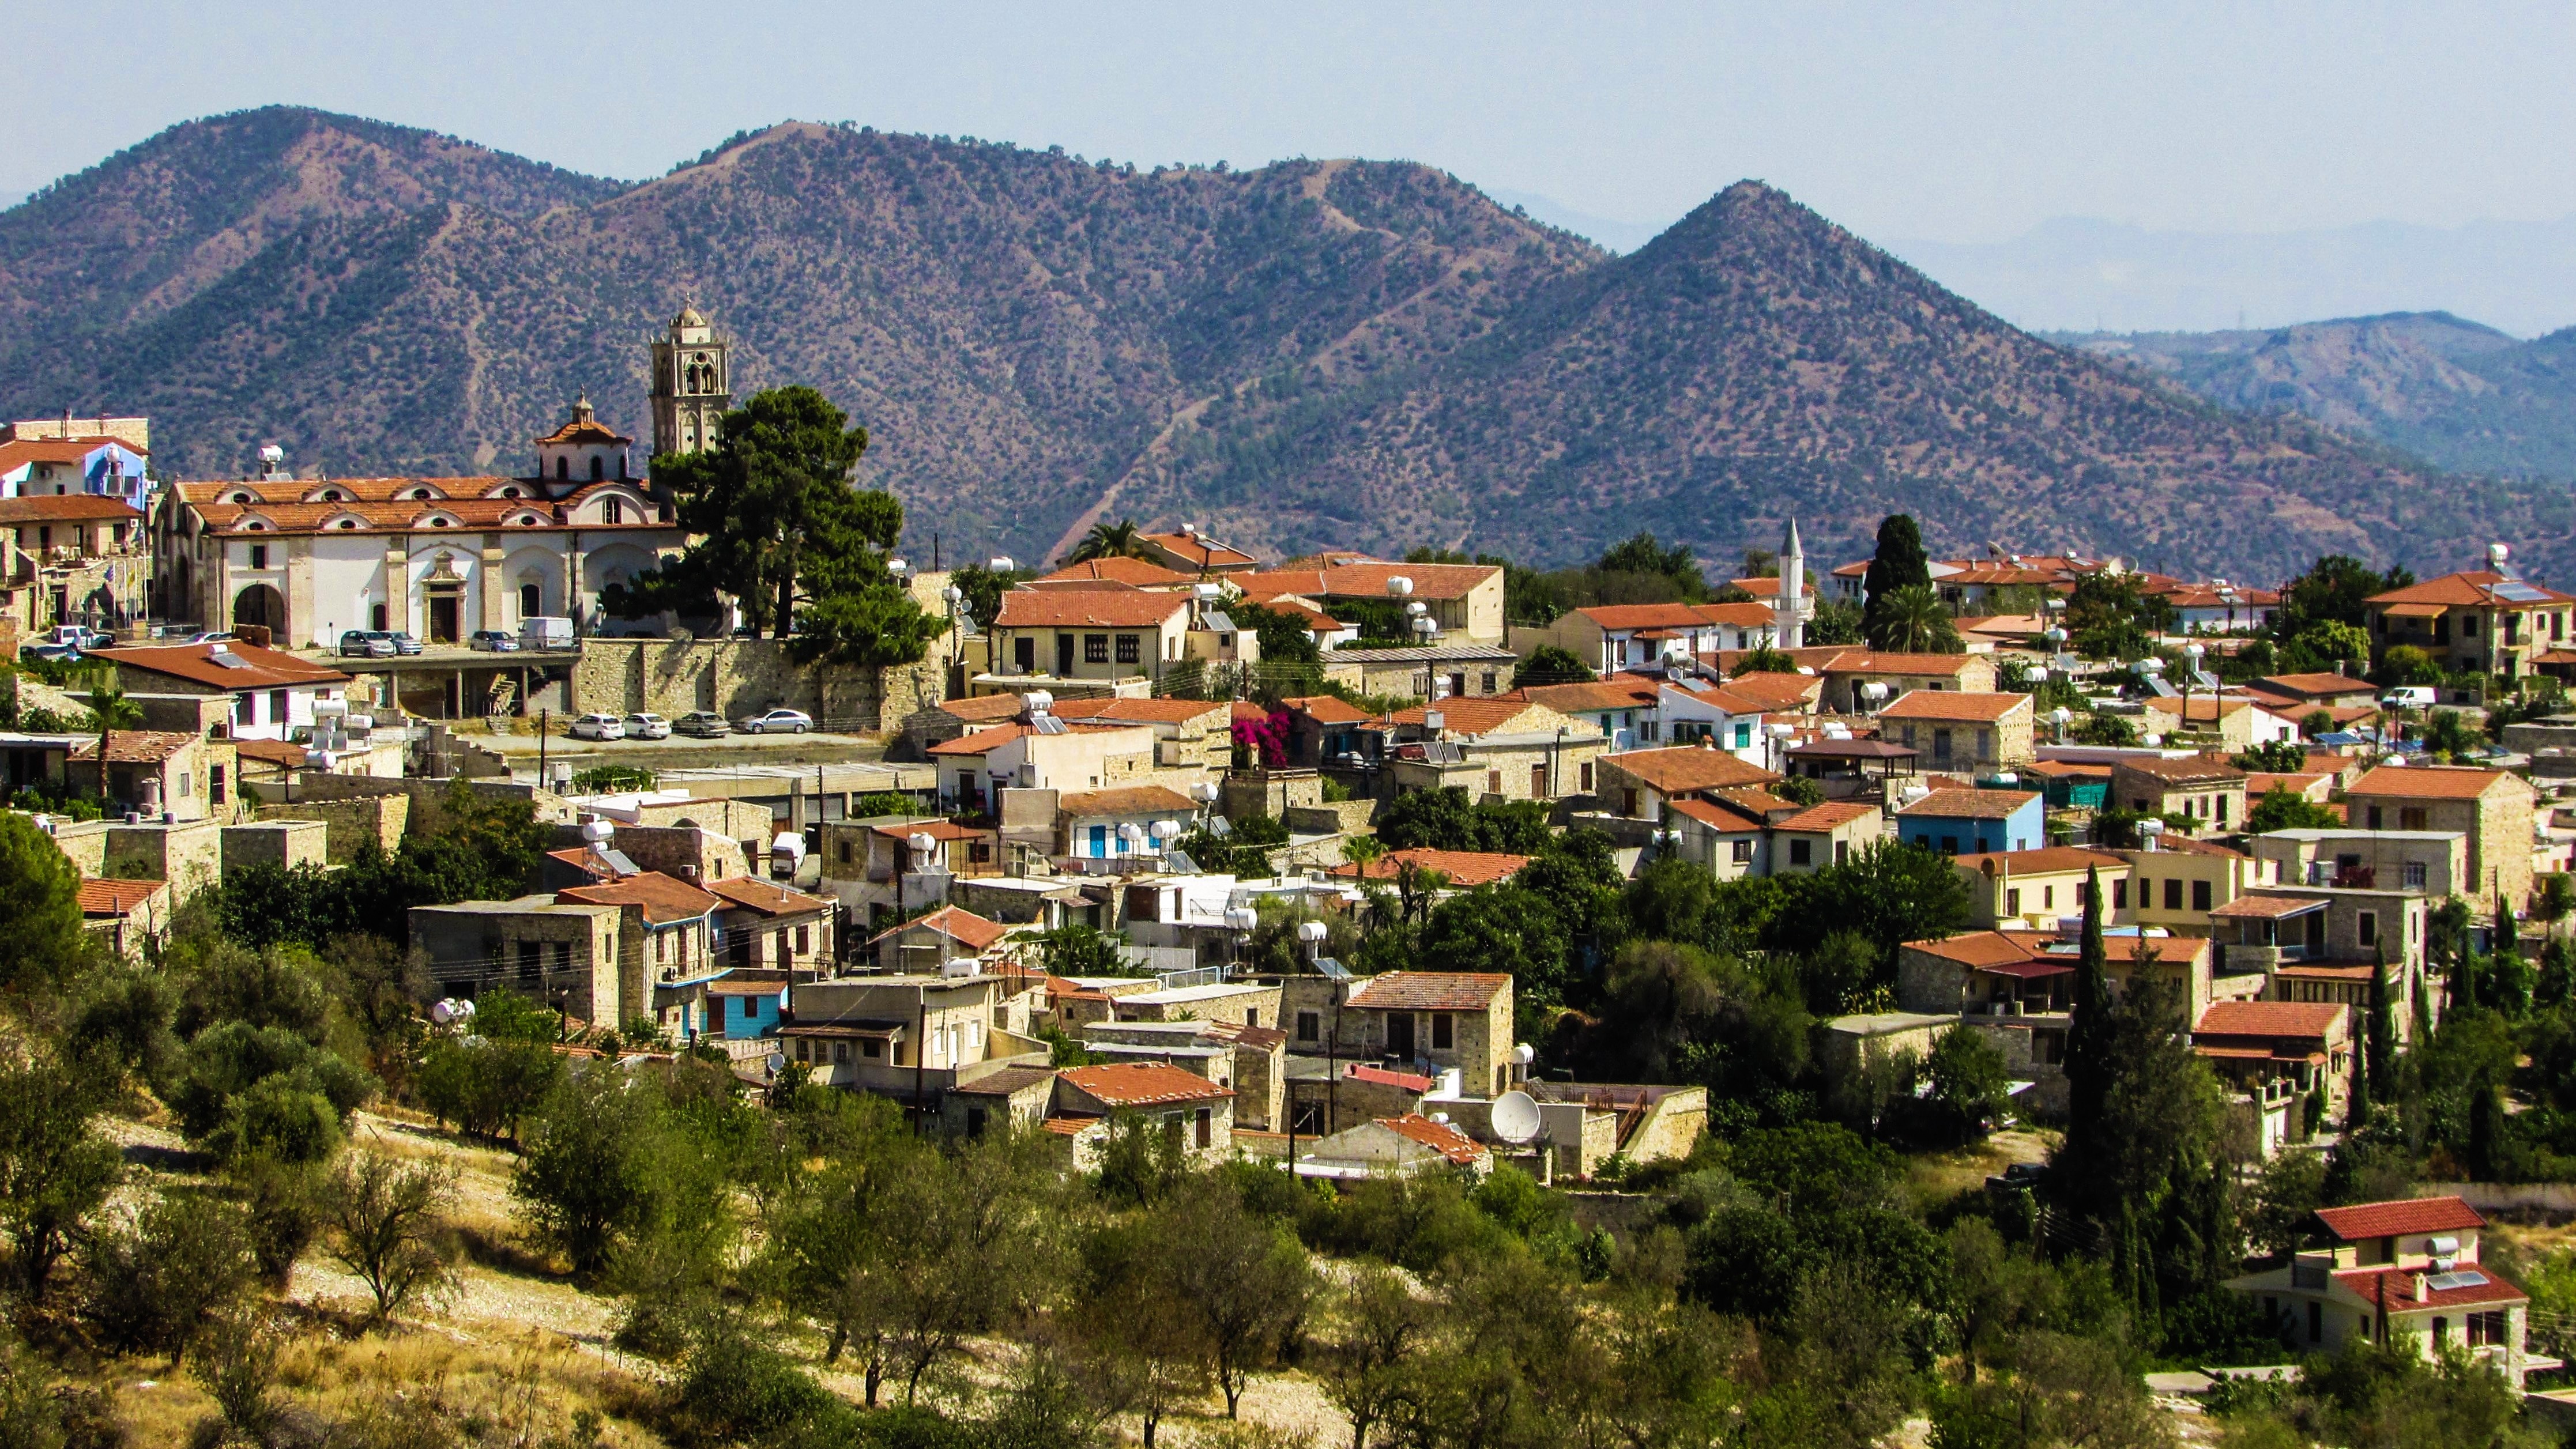
landscape, mountain, architecture, countryside, town, city, mountain range, cityscape, panorama, village, suburb, sightseeing, church, tourism, estate, traditional, cyprus, neighbourhood, troodos, bird's eye view, aerial photography, lefkara, historic site, residential area, geographical feature, human settlement, mountainous landforms